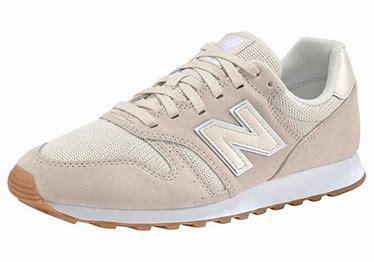
Brand: New
Model: Balance New Balance 373